2020 Conservative Party of Canada leadership election

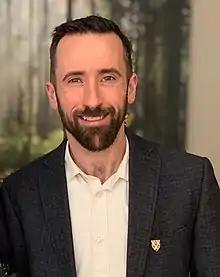
Derek Sloan

Derek Sloan, , is the MP for Hastings—Lennox and Addington (2019–present). Prior to entering politics, Derek Sloan worked as a lawyer in private practice.